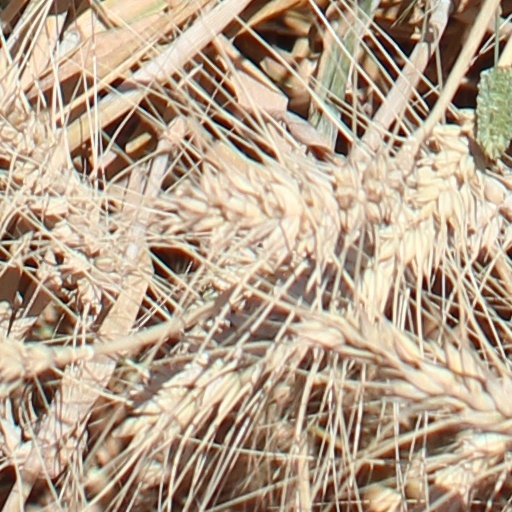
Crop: wheat